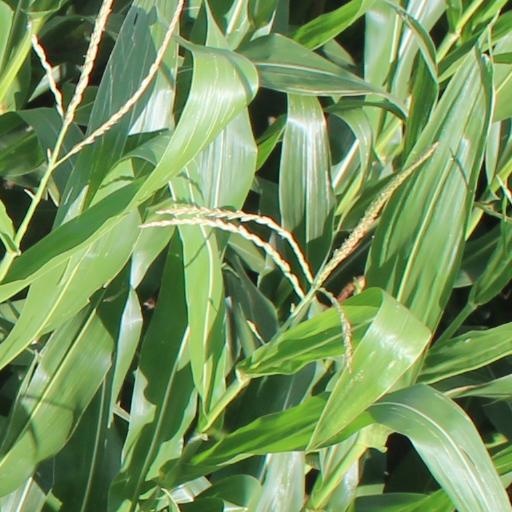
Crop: maize; corn